State school

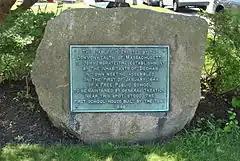
Stone plaque marking the site of the first public school in the United States, located in Dedham, Massachusetts

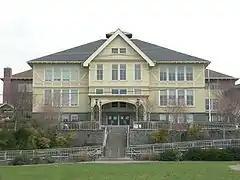
Seward School in Seattle

In the United States, the noun phrase "public school" is generally used for elementary, middle, or high schools (secondary schools) funded or run by a governmental entity, most commonly as local district of a U.S. state. "Private school" generally refers to primary, secondary and tertiary educational institutions that are not government-owned. Elementary, middle, and high schools that are operated by a religious organization are commonly called parochial schools, though, in practice, the term is generally used to refer only to schools operated by the Catholic Church or mainline denominations; the term "Christian school" is generally used to refer to schools operated by Evangelical, Pentecostal, Charismatic, or fundamentalist Christian churches. (The term "state school" is colloquial for state university, a tertiary college or university in a state university system.)